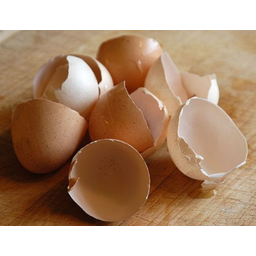
Label: trash